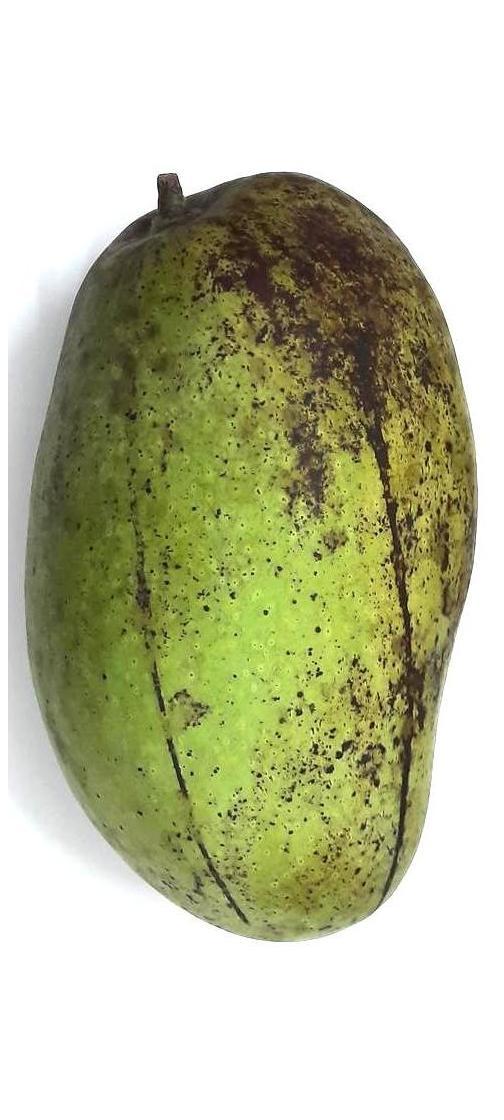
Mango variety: Fazli Shurmai